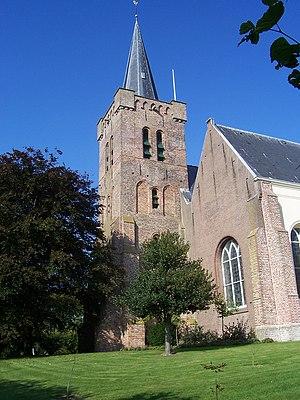
Wemeldinge est un village de la commune néerlandaise de Kapelle, province de Zélande. Il est bordé par l'Escaut oriental et le canal de Zuid-Beveland.